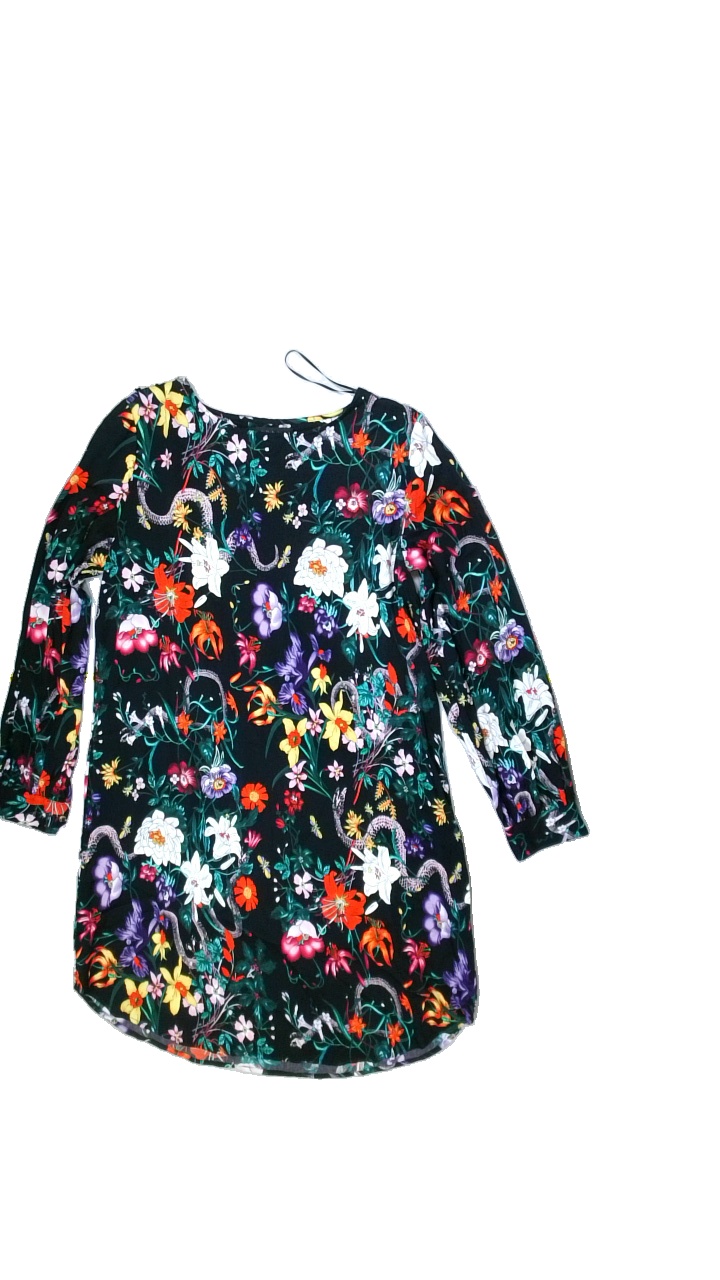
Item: Tunic (Ladies)
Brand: Soft Rebels
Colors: Multicolor, Black, Blue, Red, Green, Pink, Purple, Turquoise, Orange, White, Yellow
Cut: Regular, C-collar
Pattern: Floral print
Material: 100%viscose
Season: Spring
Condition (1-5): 4
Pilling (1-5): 5
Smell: Minor
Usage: Export
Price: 50-100